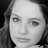
Emotion: neutral